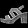
Label: Sandal